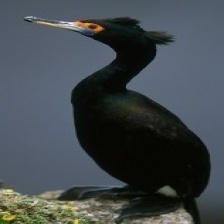
Species: RED FACED CORMORANT
Scientific name: PHALACROCORAX URILE